Ancient Roman pottery

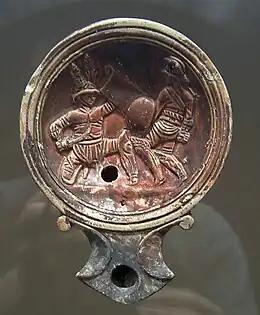
Gladiators on an oil lamp

Artificial lighting was commonplace in the Roman world. Candles, made from beeswax or tallow, were undoubtedly the cheapest means of lighting, but candles seldom survive archaeologically. Lamps fueled with olive oil and other vegetable oils survive in great numbers, however, and have been studied in minute detail. Some Roman lamps were made of metal, and could be of highly elaborate forms incorporating statuettes and multiple nozzles, but fired clay was the most usual material, and the majority of small, probably inexpensive, clay lamps had a single nozzle for one wick, and therefore one flame.